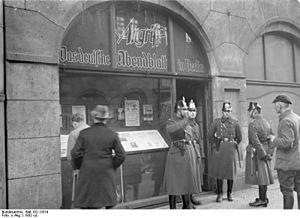
Der Angriff est un journal berlinois, national-socialiste et à l'origine hebdomadaire, publié pour la première fois le 4 juillet 1927.